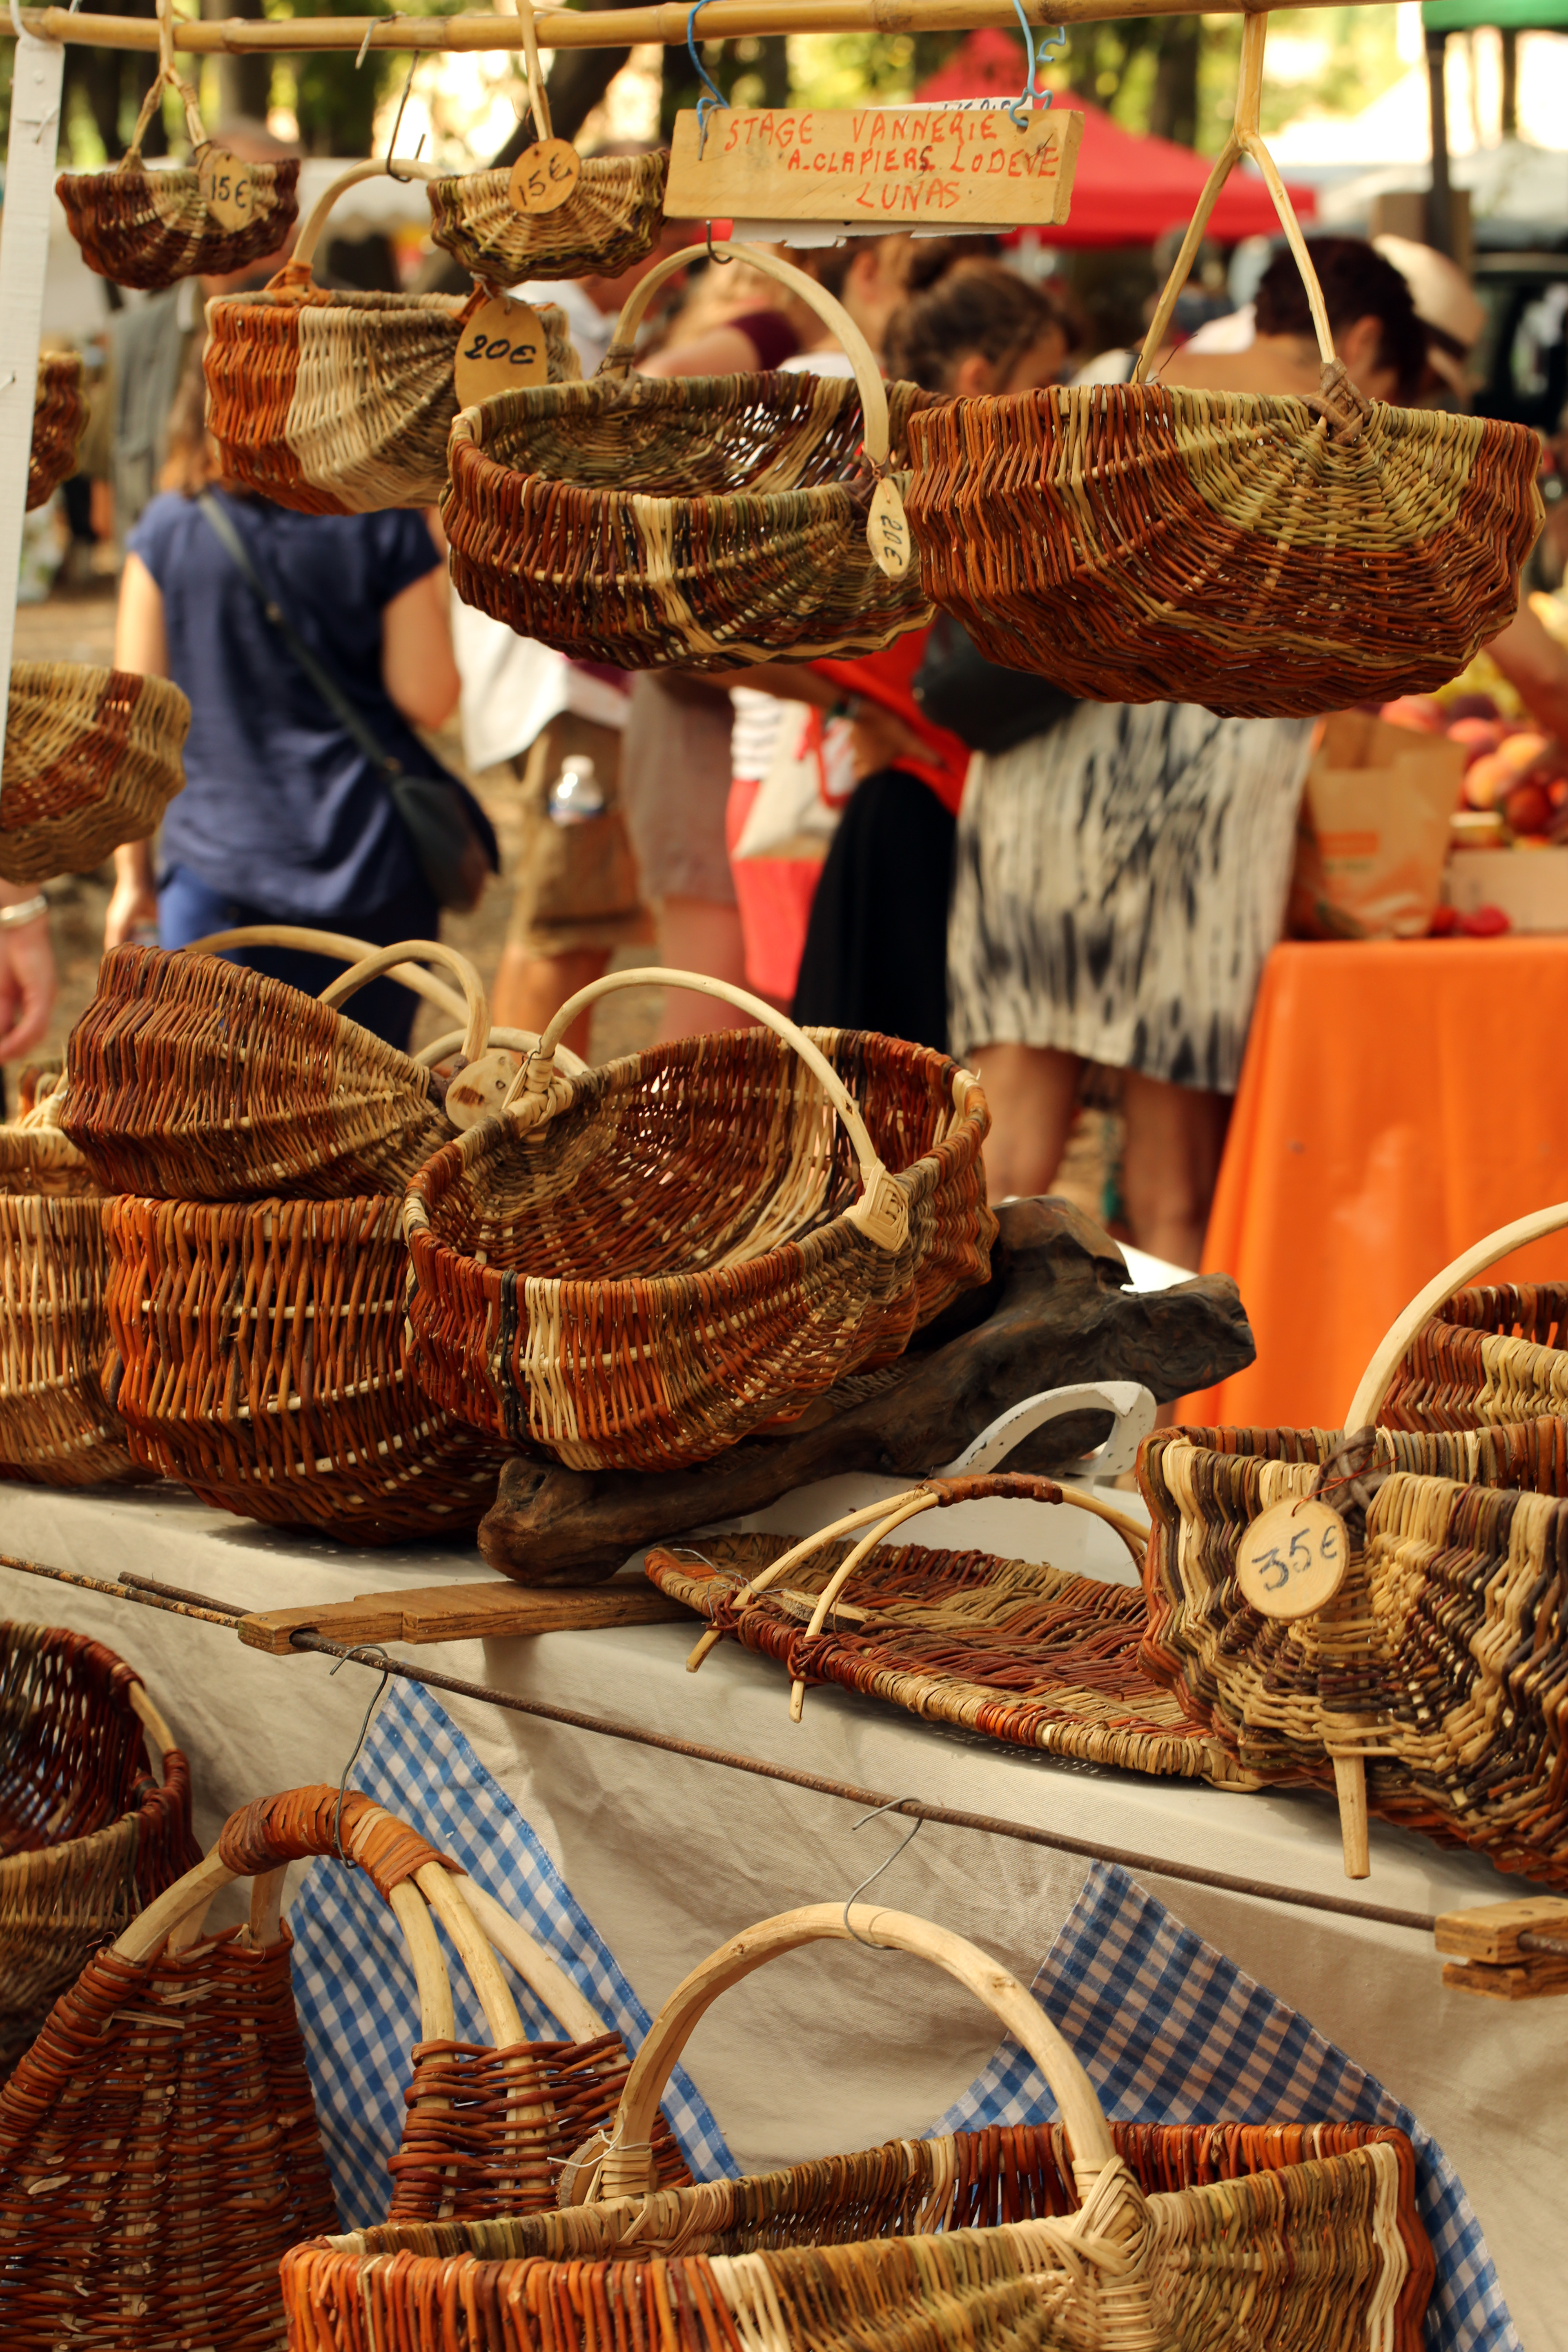
outdoor, city, summer, europe, food, vendor, canon, bazaar, market, public space, midi, t, sommer, handmade, occitanie, isasza, southfrance, sdfrankreich, zuidfrankrijk, mditerrane, languedocroussillon, hrault, montpelliermtropole, expositionvente, eos5d, exterieur, travauxmanuels, clapiers, festivaldelatomate, artisanat, handcraft, paniers, vannerie, korf, korb, baskets, standdevente, osiers, tressage, human settlement